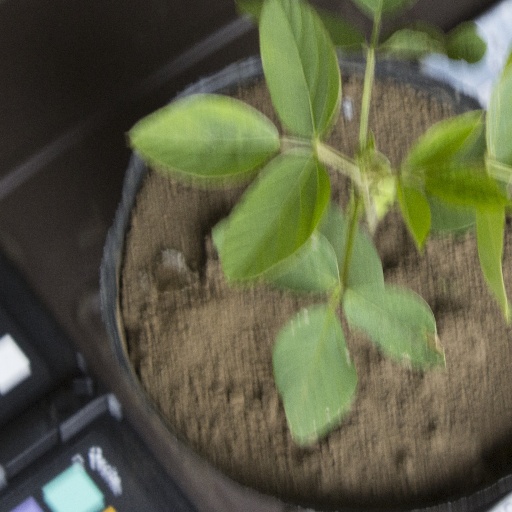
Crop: soybean